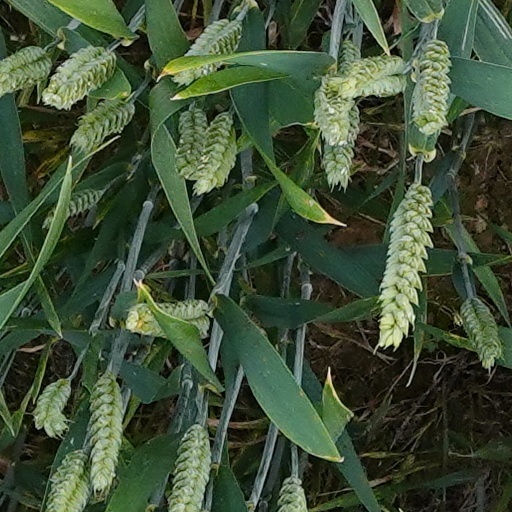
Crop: wheat